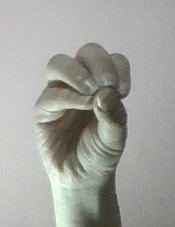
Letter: ha